Jonathan Spector

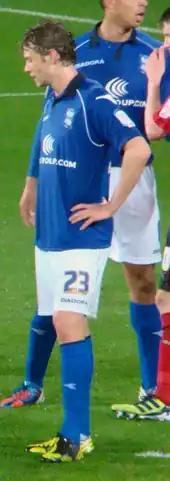
Spector playing for Birmingham City in 2012

Spector signed a two-year contract with Championship club Birmingham City in August 2011, four days before the opening of the league season. He made his debut in Birmingham's first match in major European competition for nearly 50 years, the Europa League play-off round first leg against Portuguese club Nacional, which finished goalless. Three days later, he played his first league game in English soccer at a level below the Premier League, in a 3–1 defeat at Middlesbrough. Spector was played in central midfield for the first few months of his Birmingham City career, a position he said he enjoyed, and filled in at right-back in the European matches as Birmingham failed by a point to progress past the group stage. Later in the season, he was used more frequently at right-back, at the expense of captain Stephen Carr, and occasionally at left-back. The "Birmingham Mail" end-of-season review viewed his versatility as "an invaluable asset". He missed the last two months of the season with a torn thigh muscle, returning for Birmingham's unsuccessful play-off campaign only to suffer a recurrence of the injury which was to keep him out of the summer's international program.